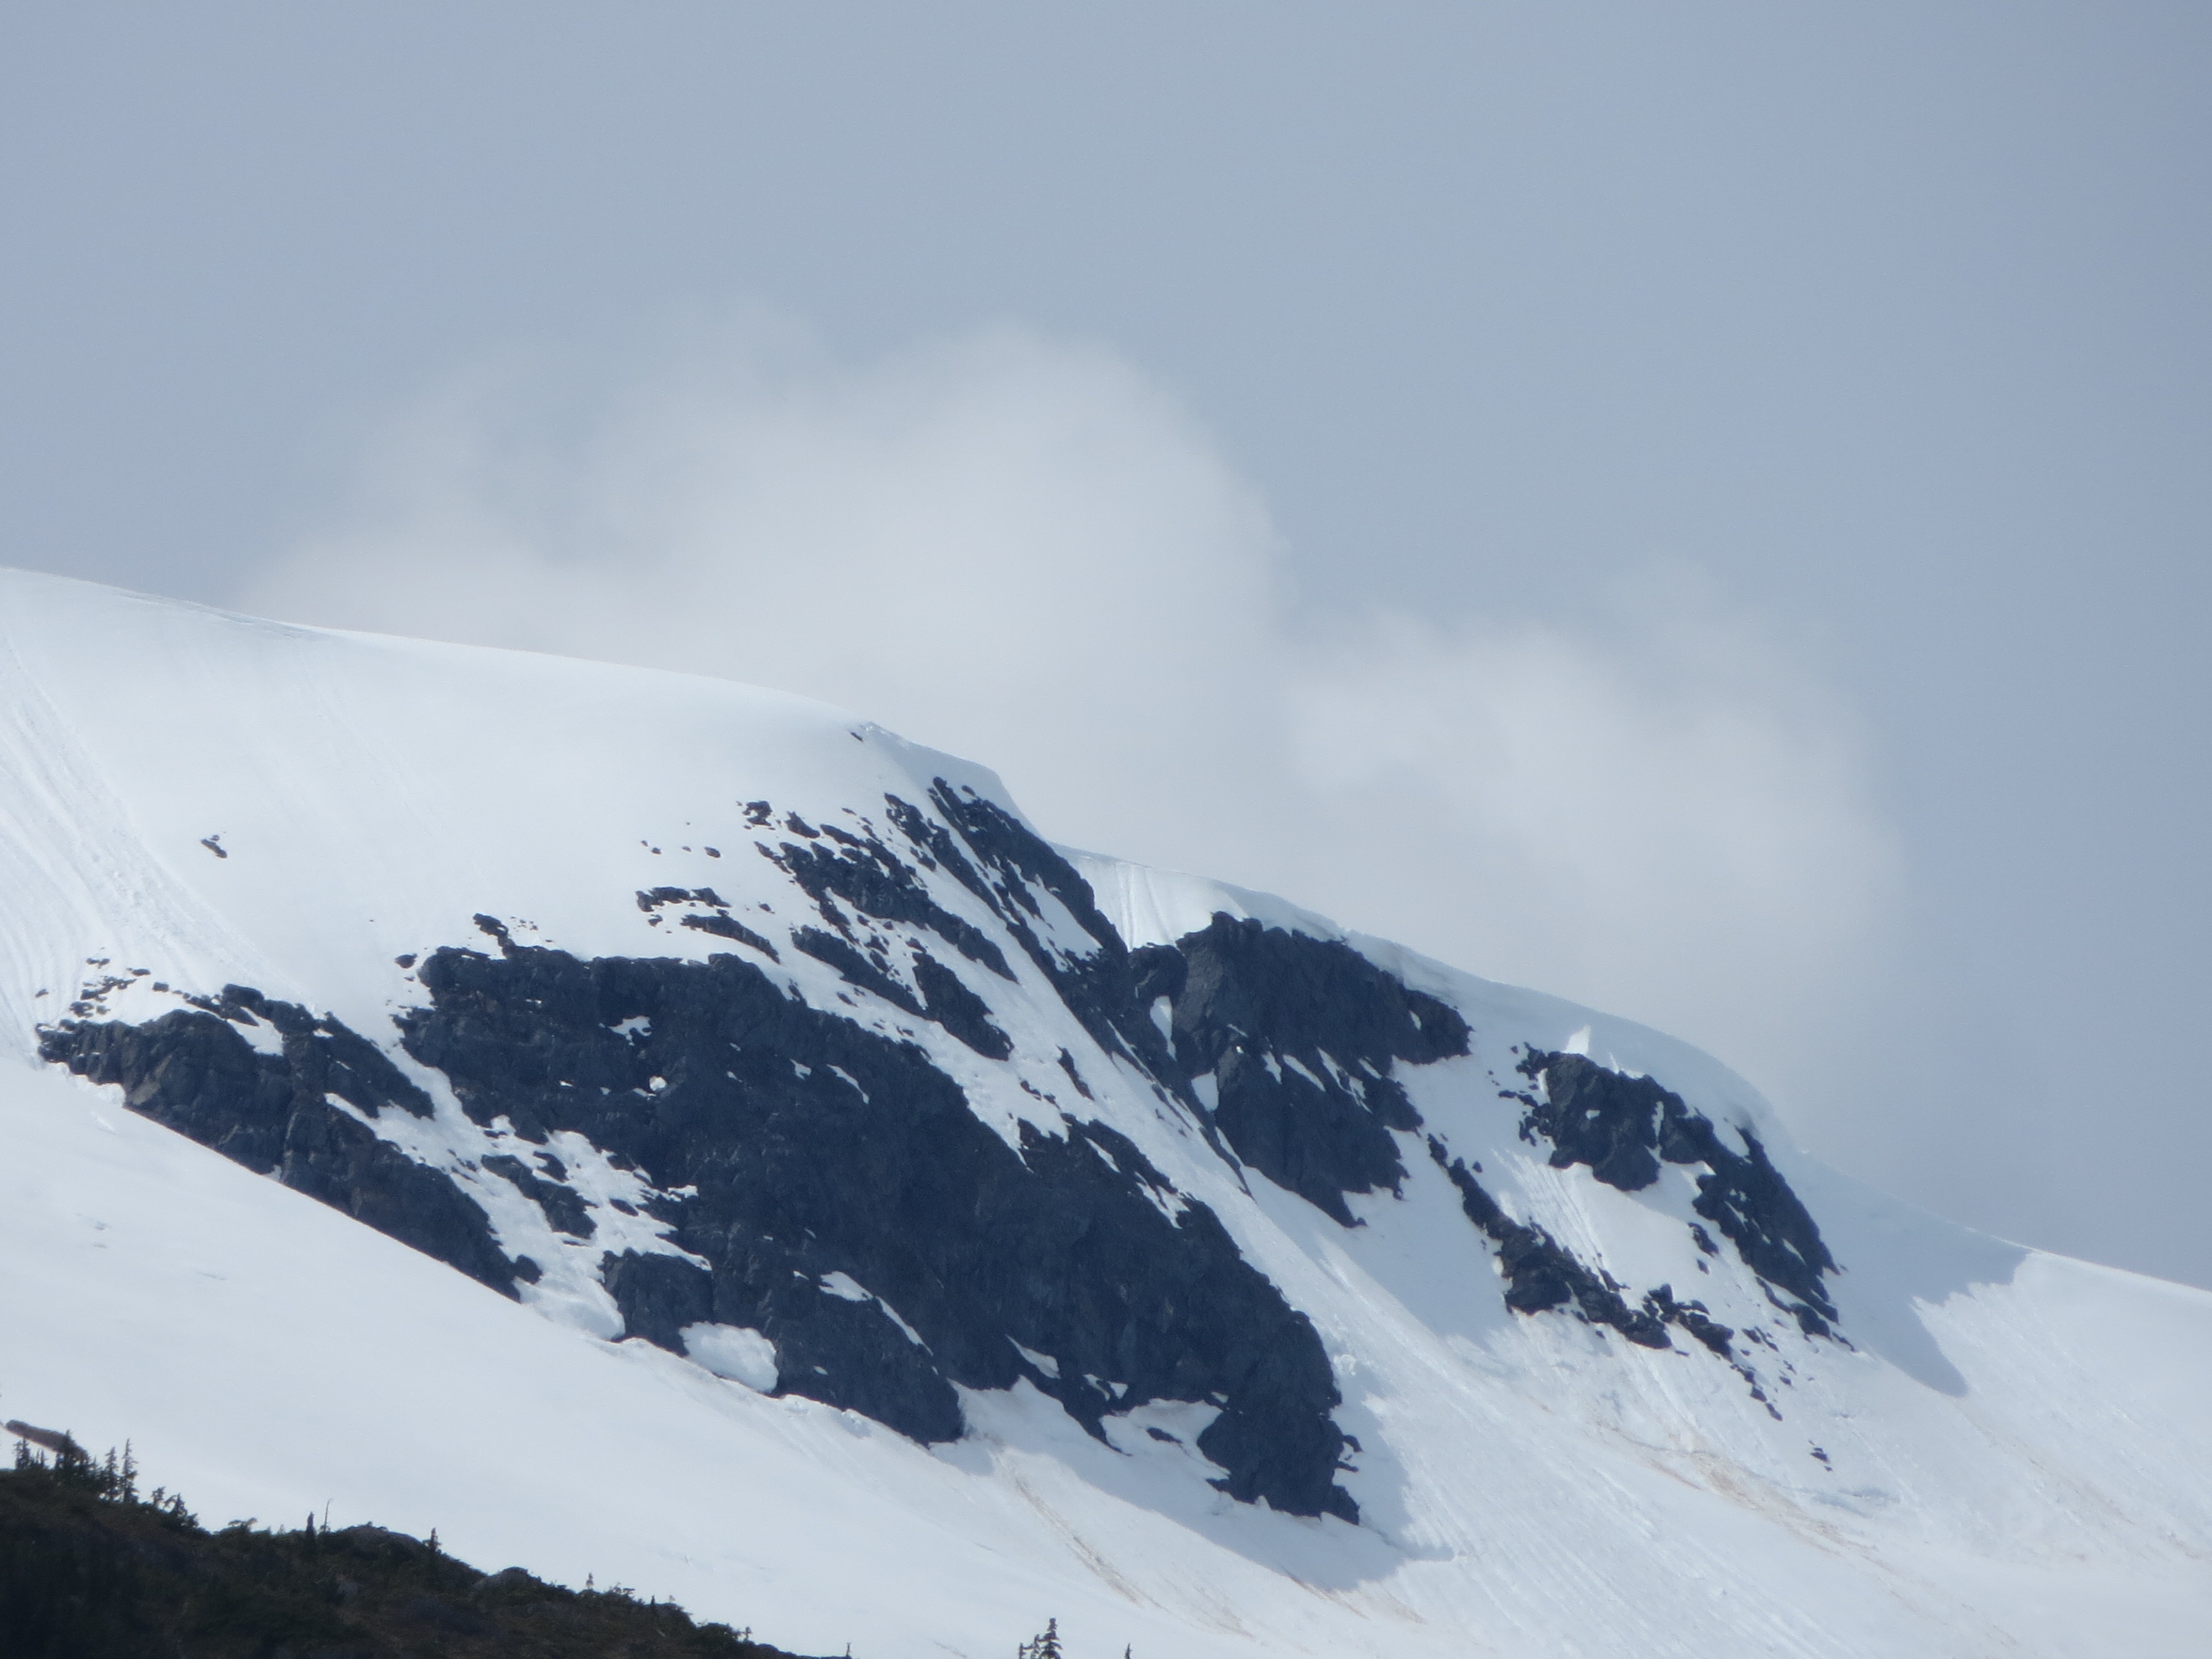
landscape, nature, mountain, snow, winter, cloud, peak, mountain range, scenery, weather, ridge, summit, mountaineering, winter sport, outdoors, alps, landform, ski touring, ski mountaineering, geographical feature, mountainous landforms, geological phenomenon